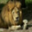
Label: lion